Fortnite Battle Royale

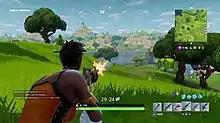

The core gameplay of "Fortnite Battle Royale" follows the standard structure of the battle royale genre, played from a third-person perspective. Matches typically consist of up to 100 players, either competing individually or in squads of two, three, or four. Each round begins with players skydiving from a flying "Battle Bus" and landing on the island map. The island features a fixed layout with various named landmarks and points of interest. These locations contain randomly scattered chests that hold weapons, shields, and other combat resources. Only five items at a time can be stored in the inventory. Weapons are divided into rarities that dictate how much damage they inflict: Common, Uncommon, Rare, Epic, and Legendary.